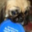
Label: dog